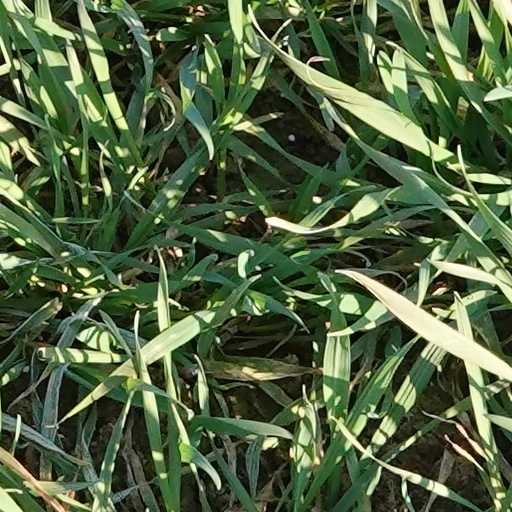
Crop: wheat